Renault Safrane

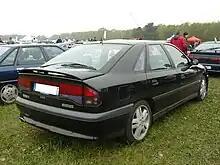
Business end of original Safrane

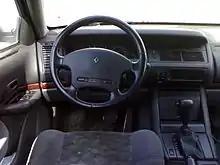
Interior

The Renault Safrane is an executive car (E-segment in Europe) designed and built by the French manufacturer Renault from 1992 until 2000. Throughout its production it remained the most expensive and most luxurious Renault available, although its commercial success was limited, compared to some similar models and also compared to its predecessor. Just over 300,000 Safranes were built, compared to nearly 800,000 Renault 25. It was replaced by the Vel Satis, and to some extent, by the short-lived two-door Avantime.